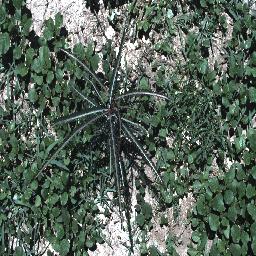
Label: parkinsonia